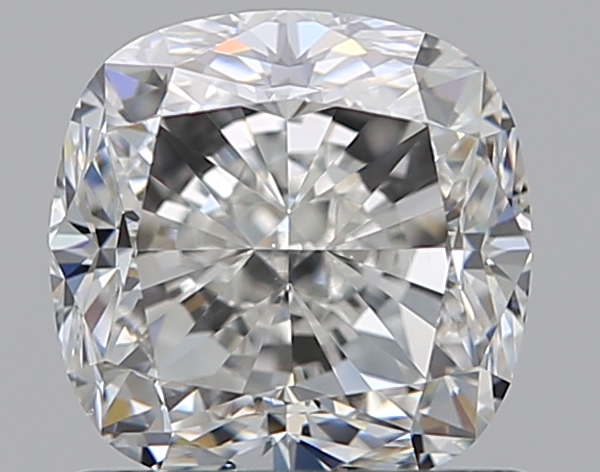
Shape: cushion
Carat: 1.01
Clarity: VS1
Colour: G
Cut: VG
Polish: EX
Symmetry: VG
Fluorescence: M
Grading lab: GIA
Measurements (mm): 5.57 x 5.53 x 3.87